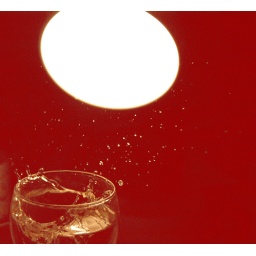
glass in red